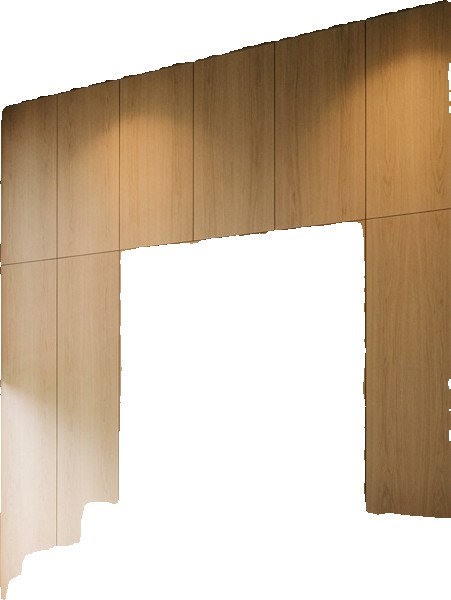
Surface category: wall